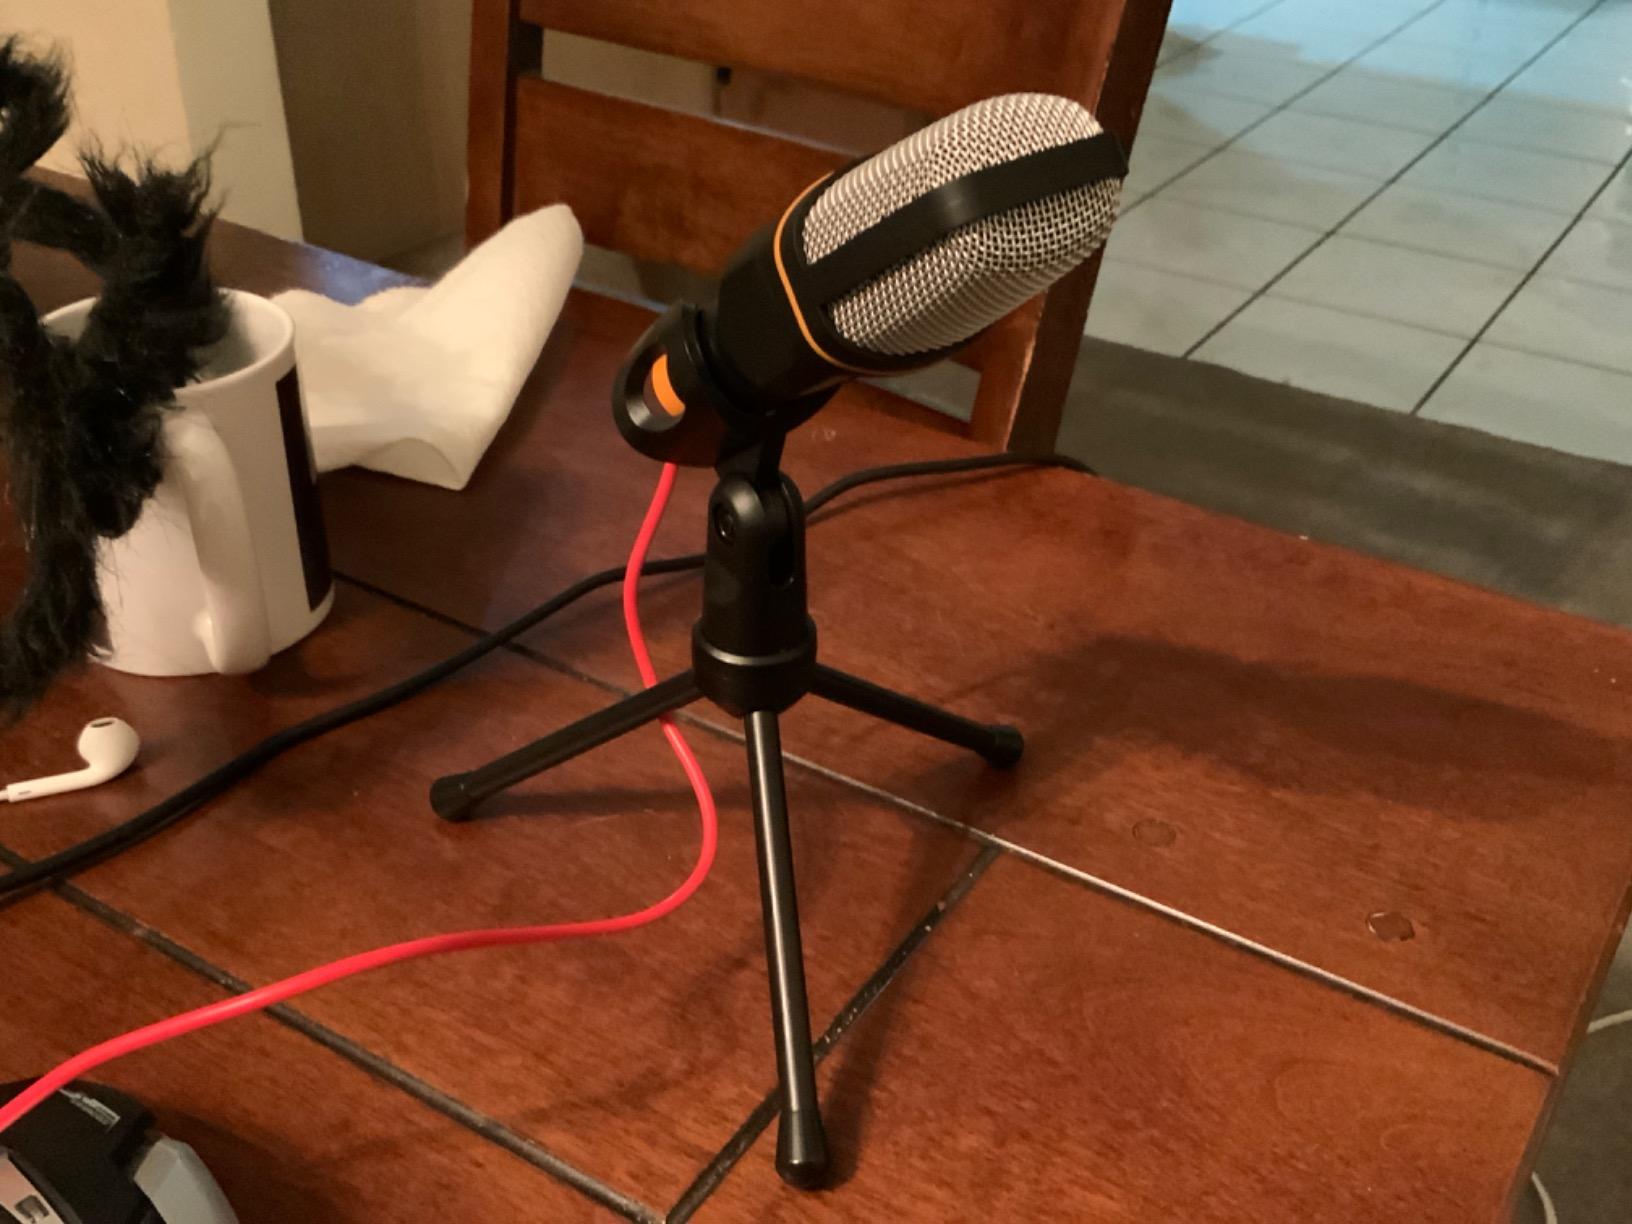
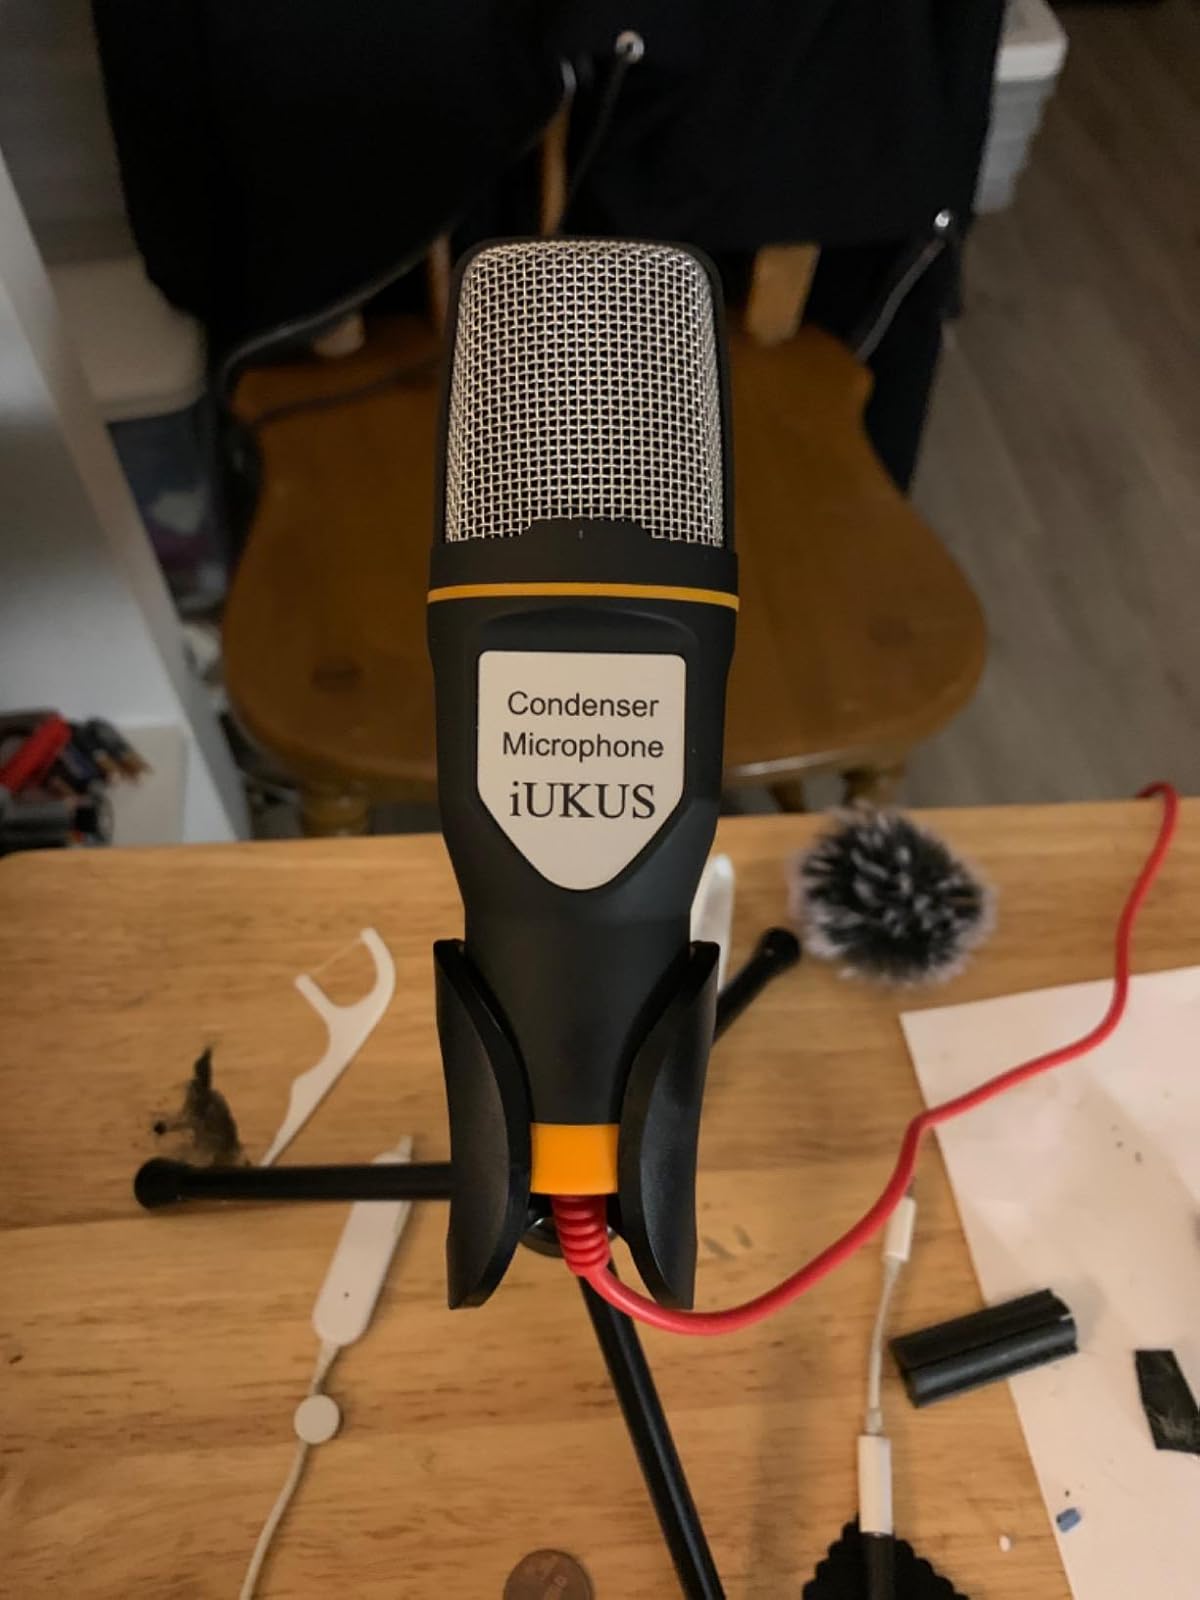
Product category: microphone
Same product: yes